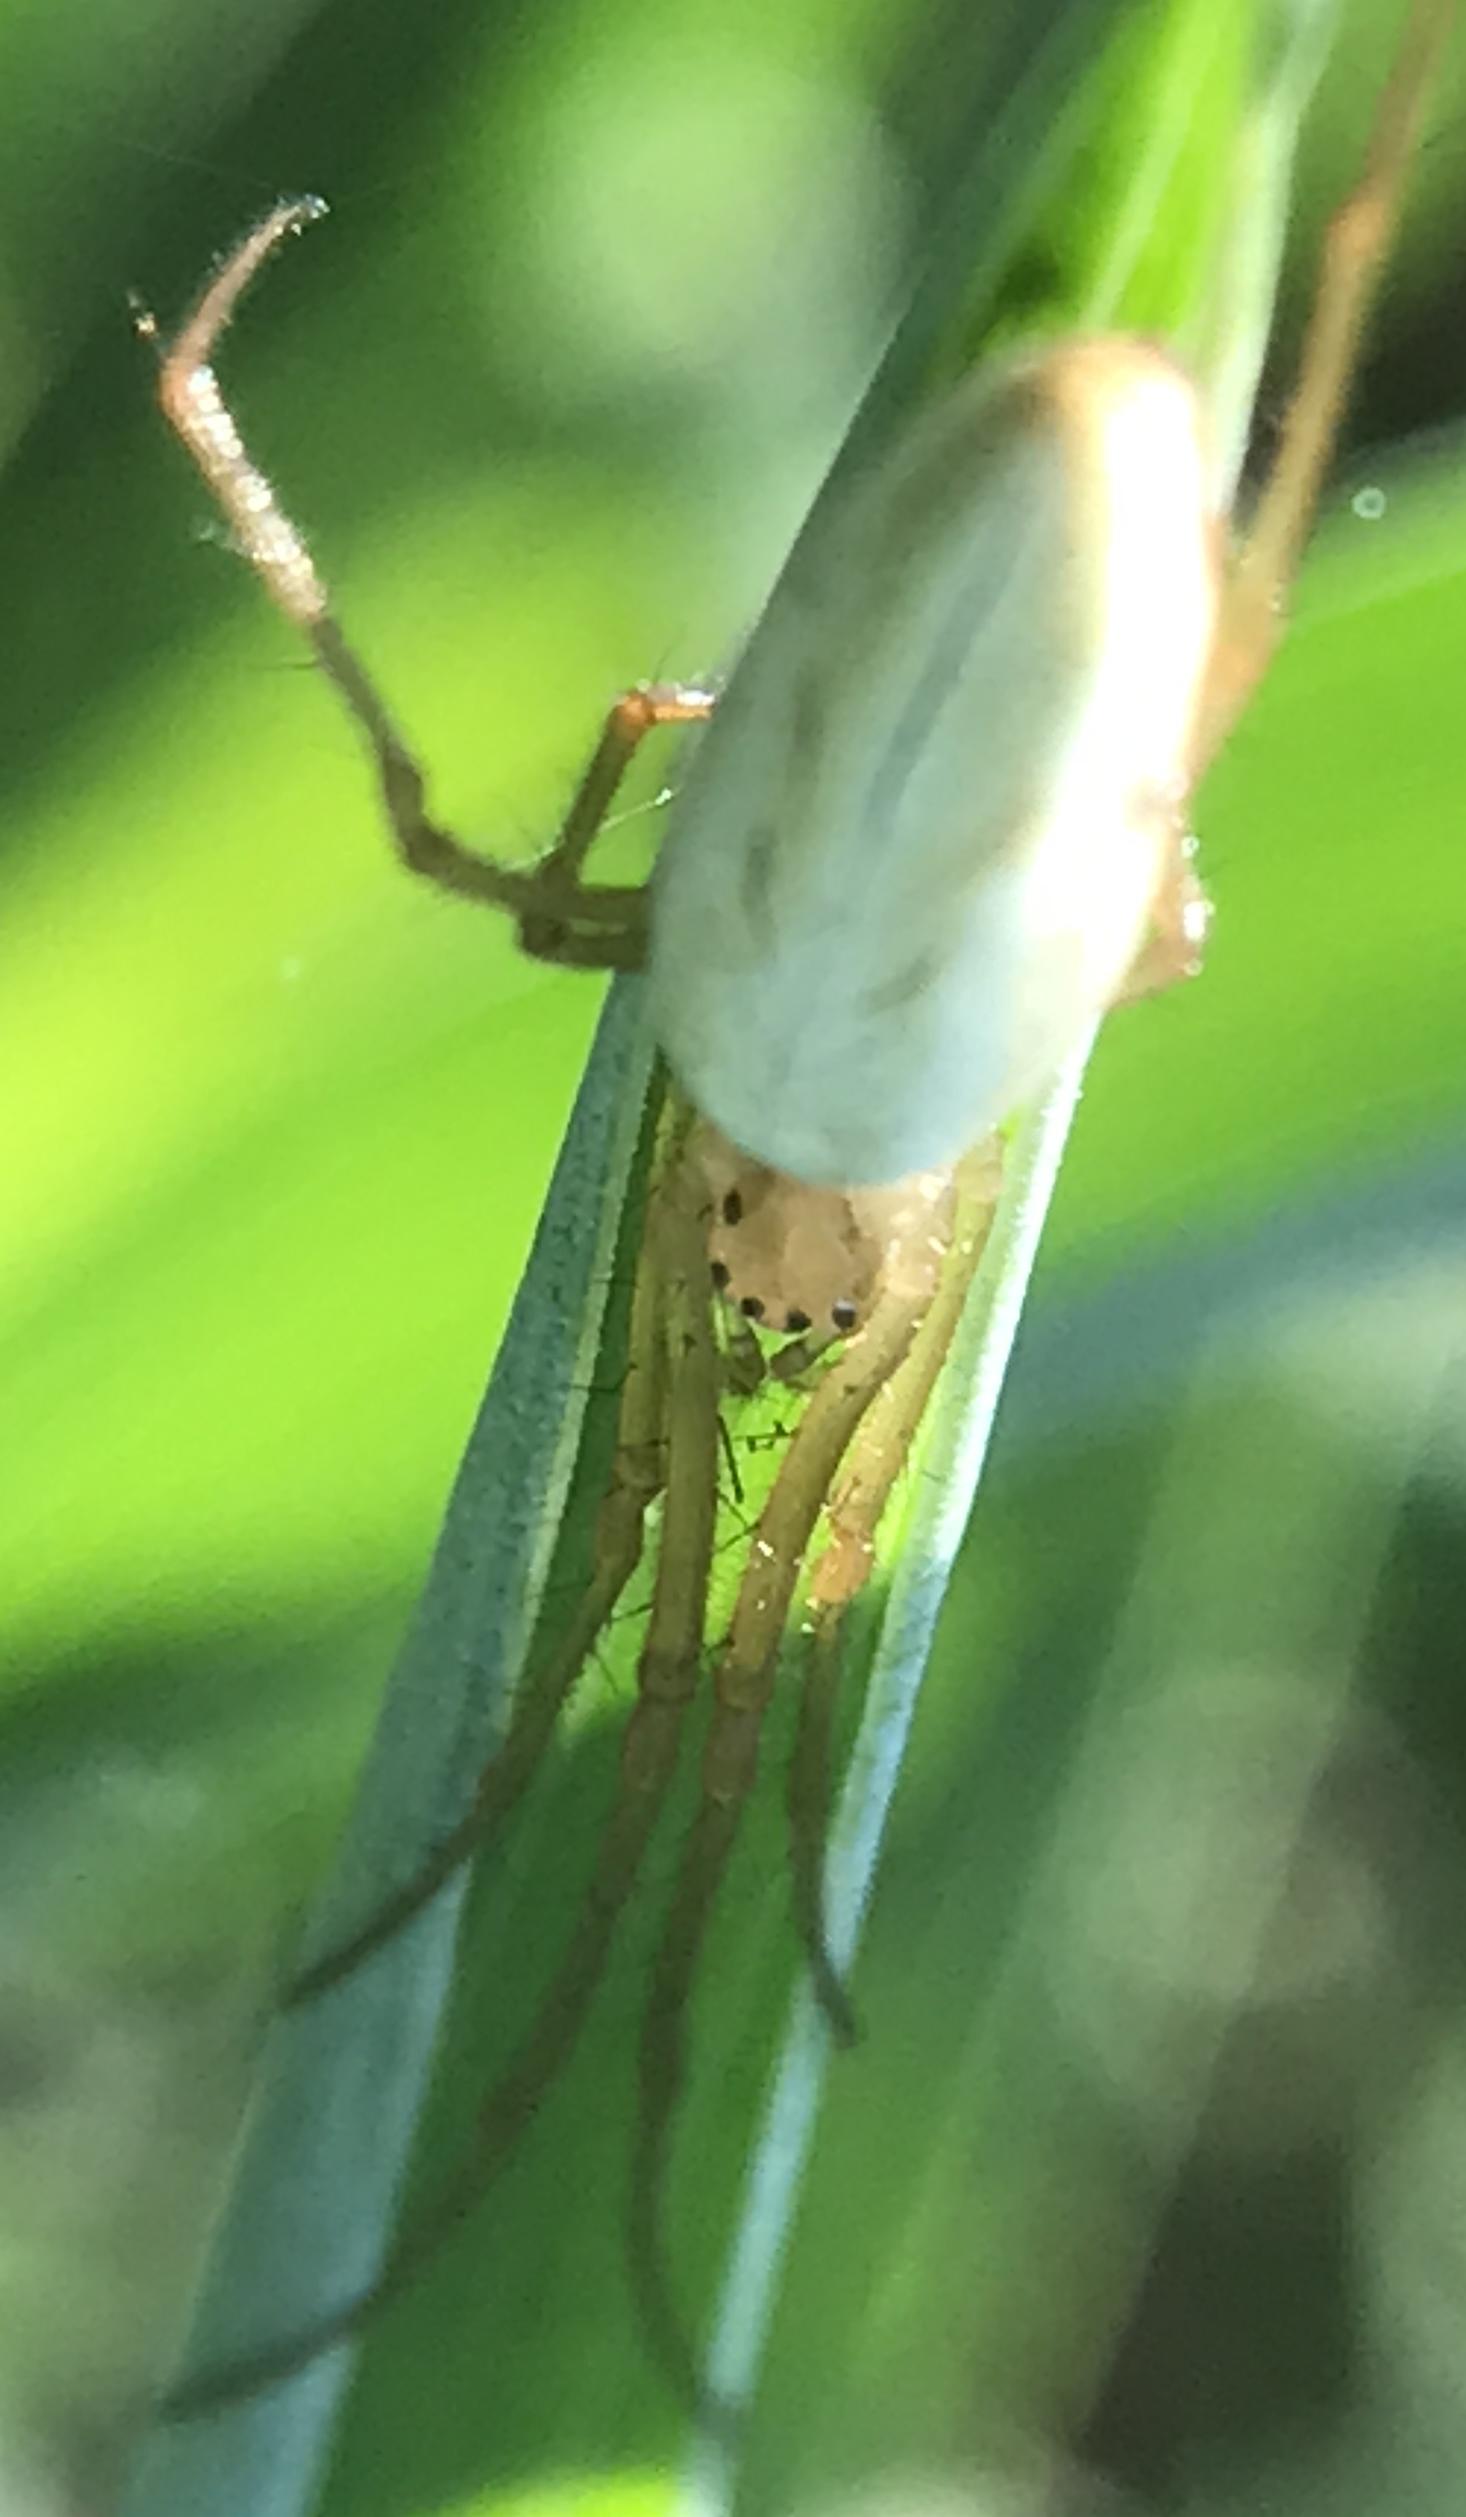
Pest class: predators